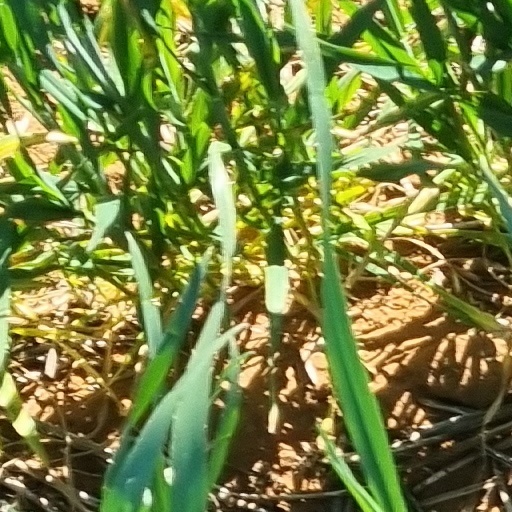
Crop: wheat